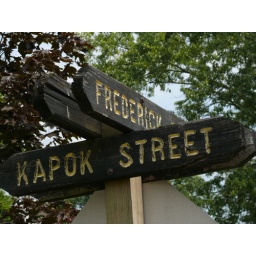
These are the lovely street signs in Nitro. Very hard to spot might I add!